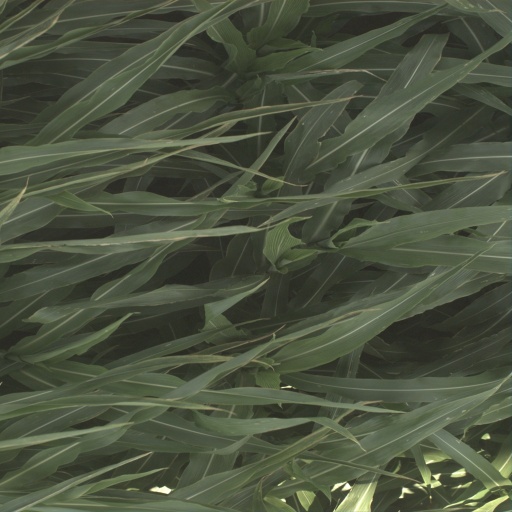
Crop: sorghum